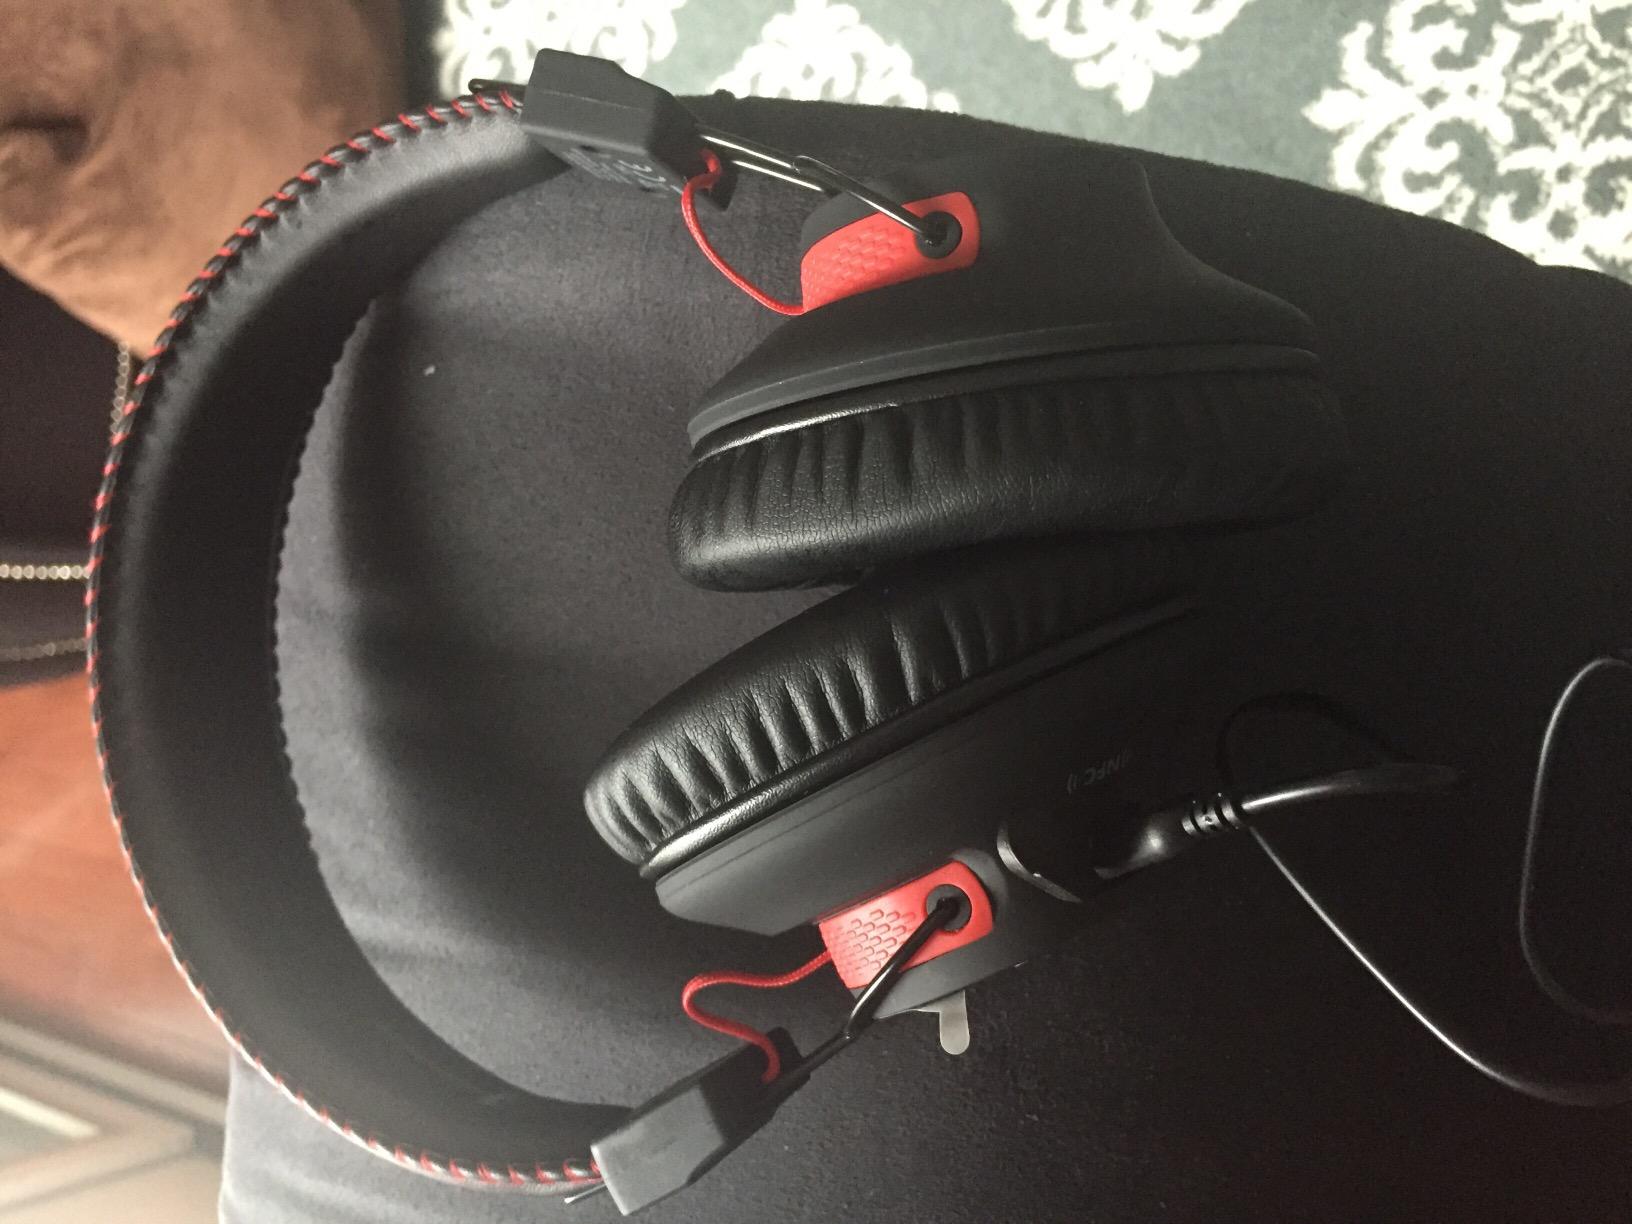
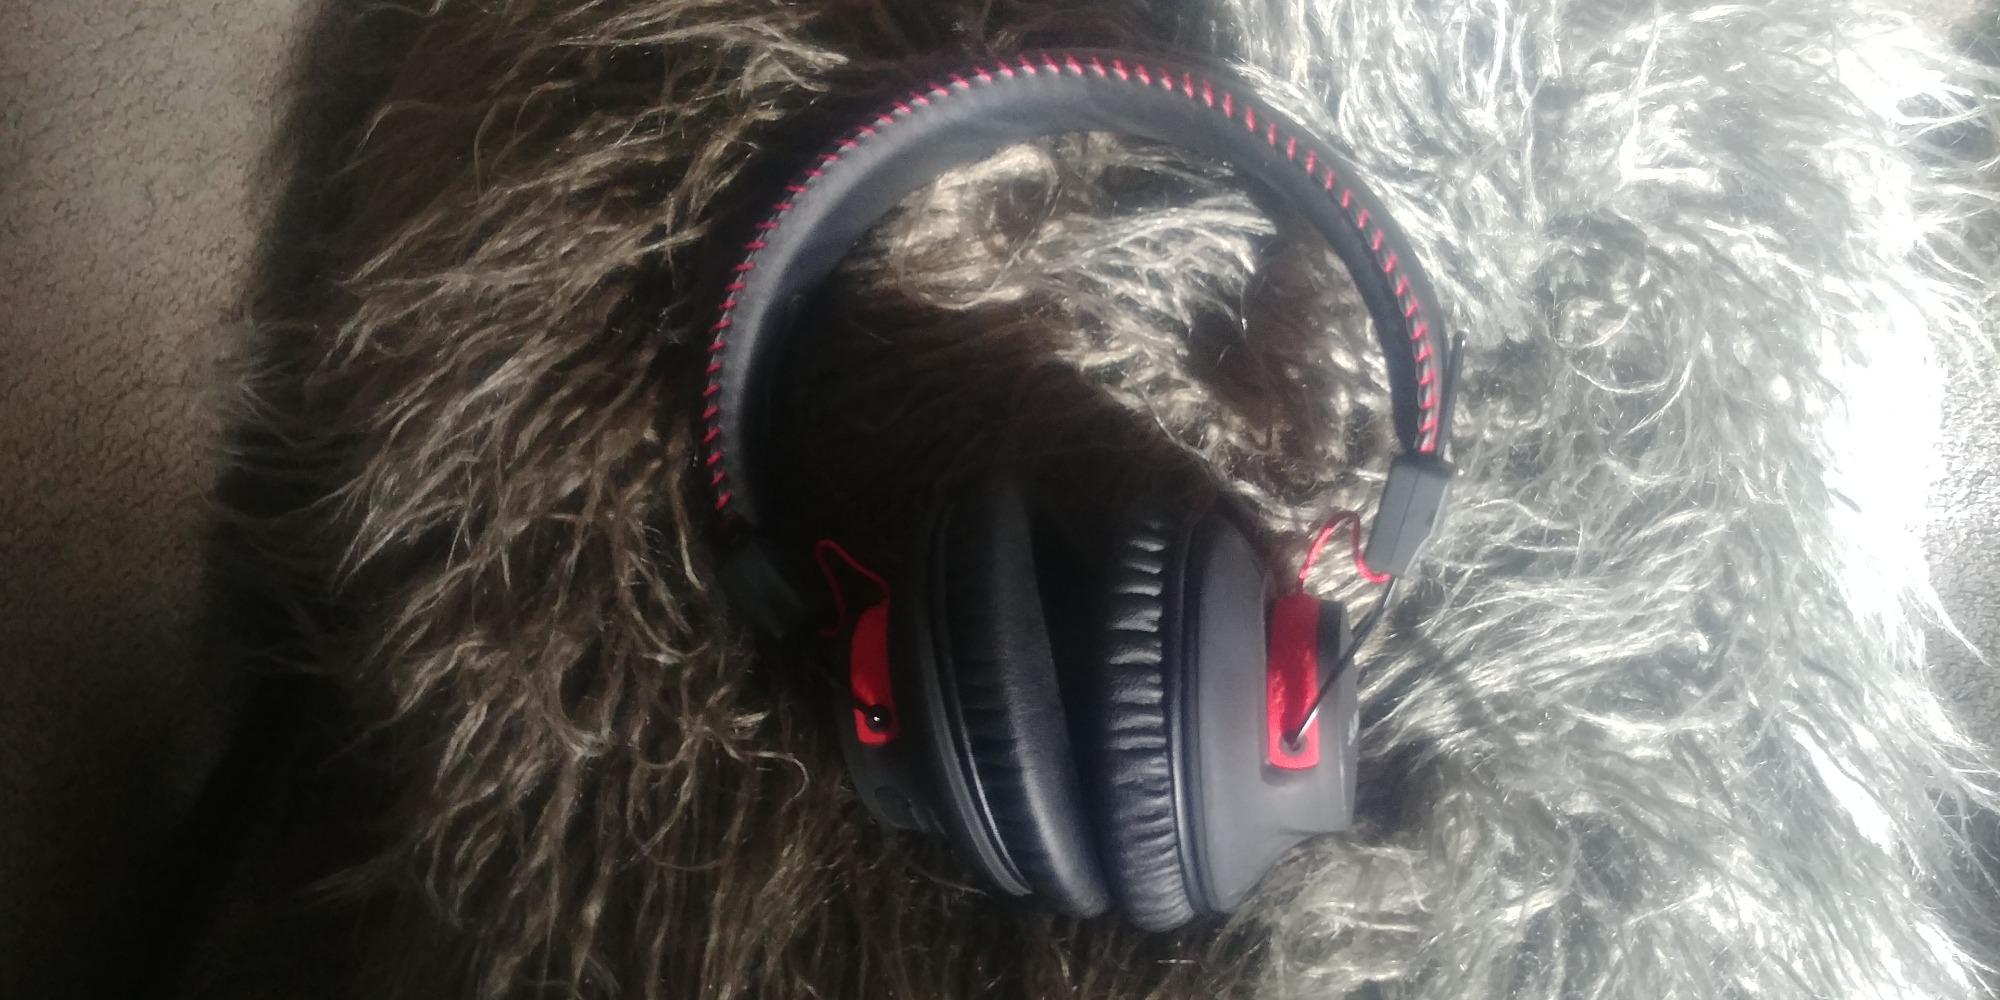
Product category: headphones
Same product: yes